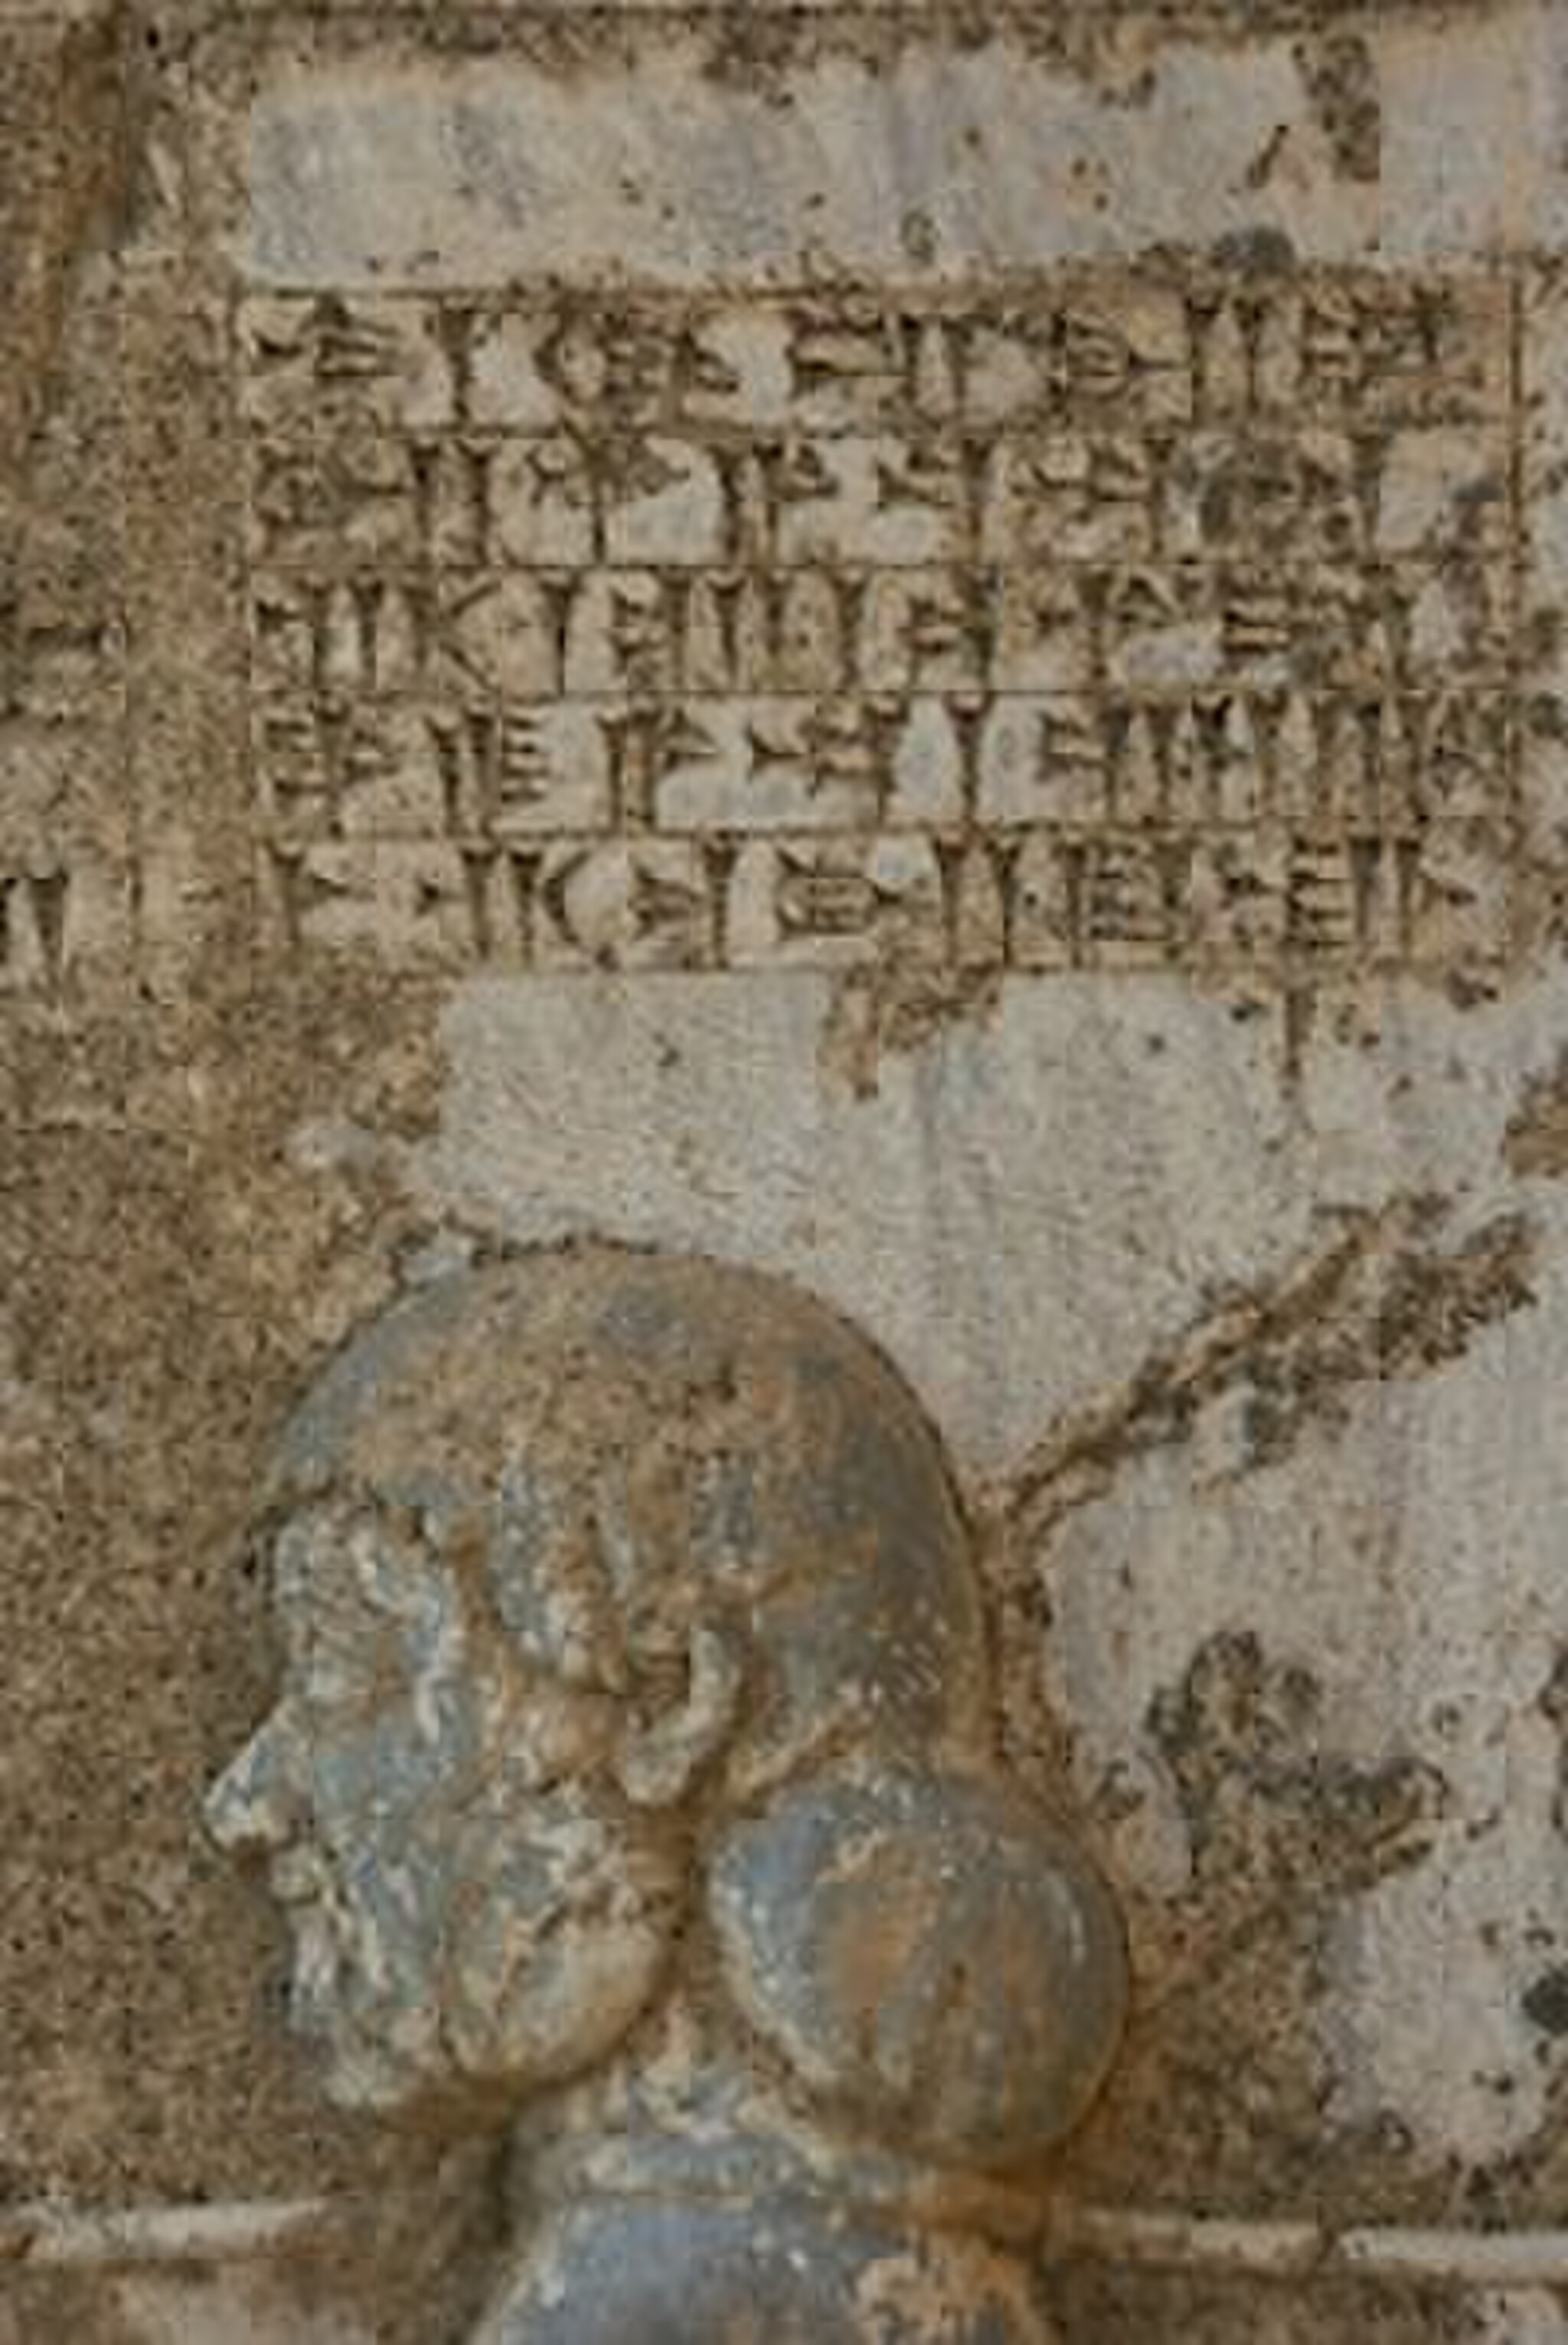
Title: Behistun relief Vahyazdata
Description: Behistun relief Vahyazdata
Date: 2019-01-12
Categories: CC-Zero, Behistun Inscription